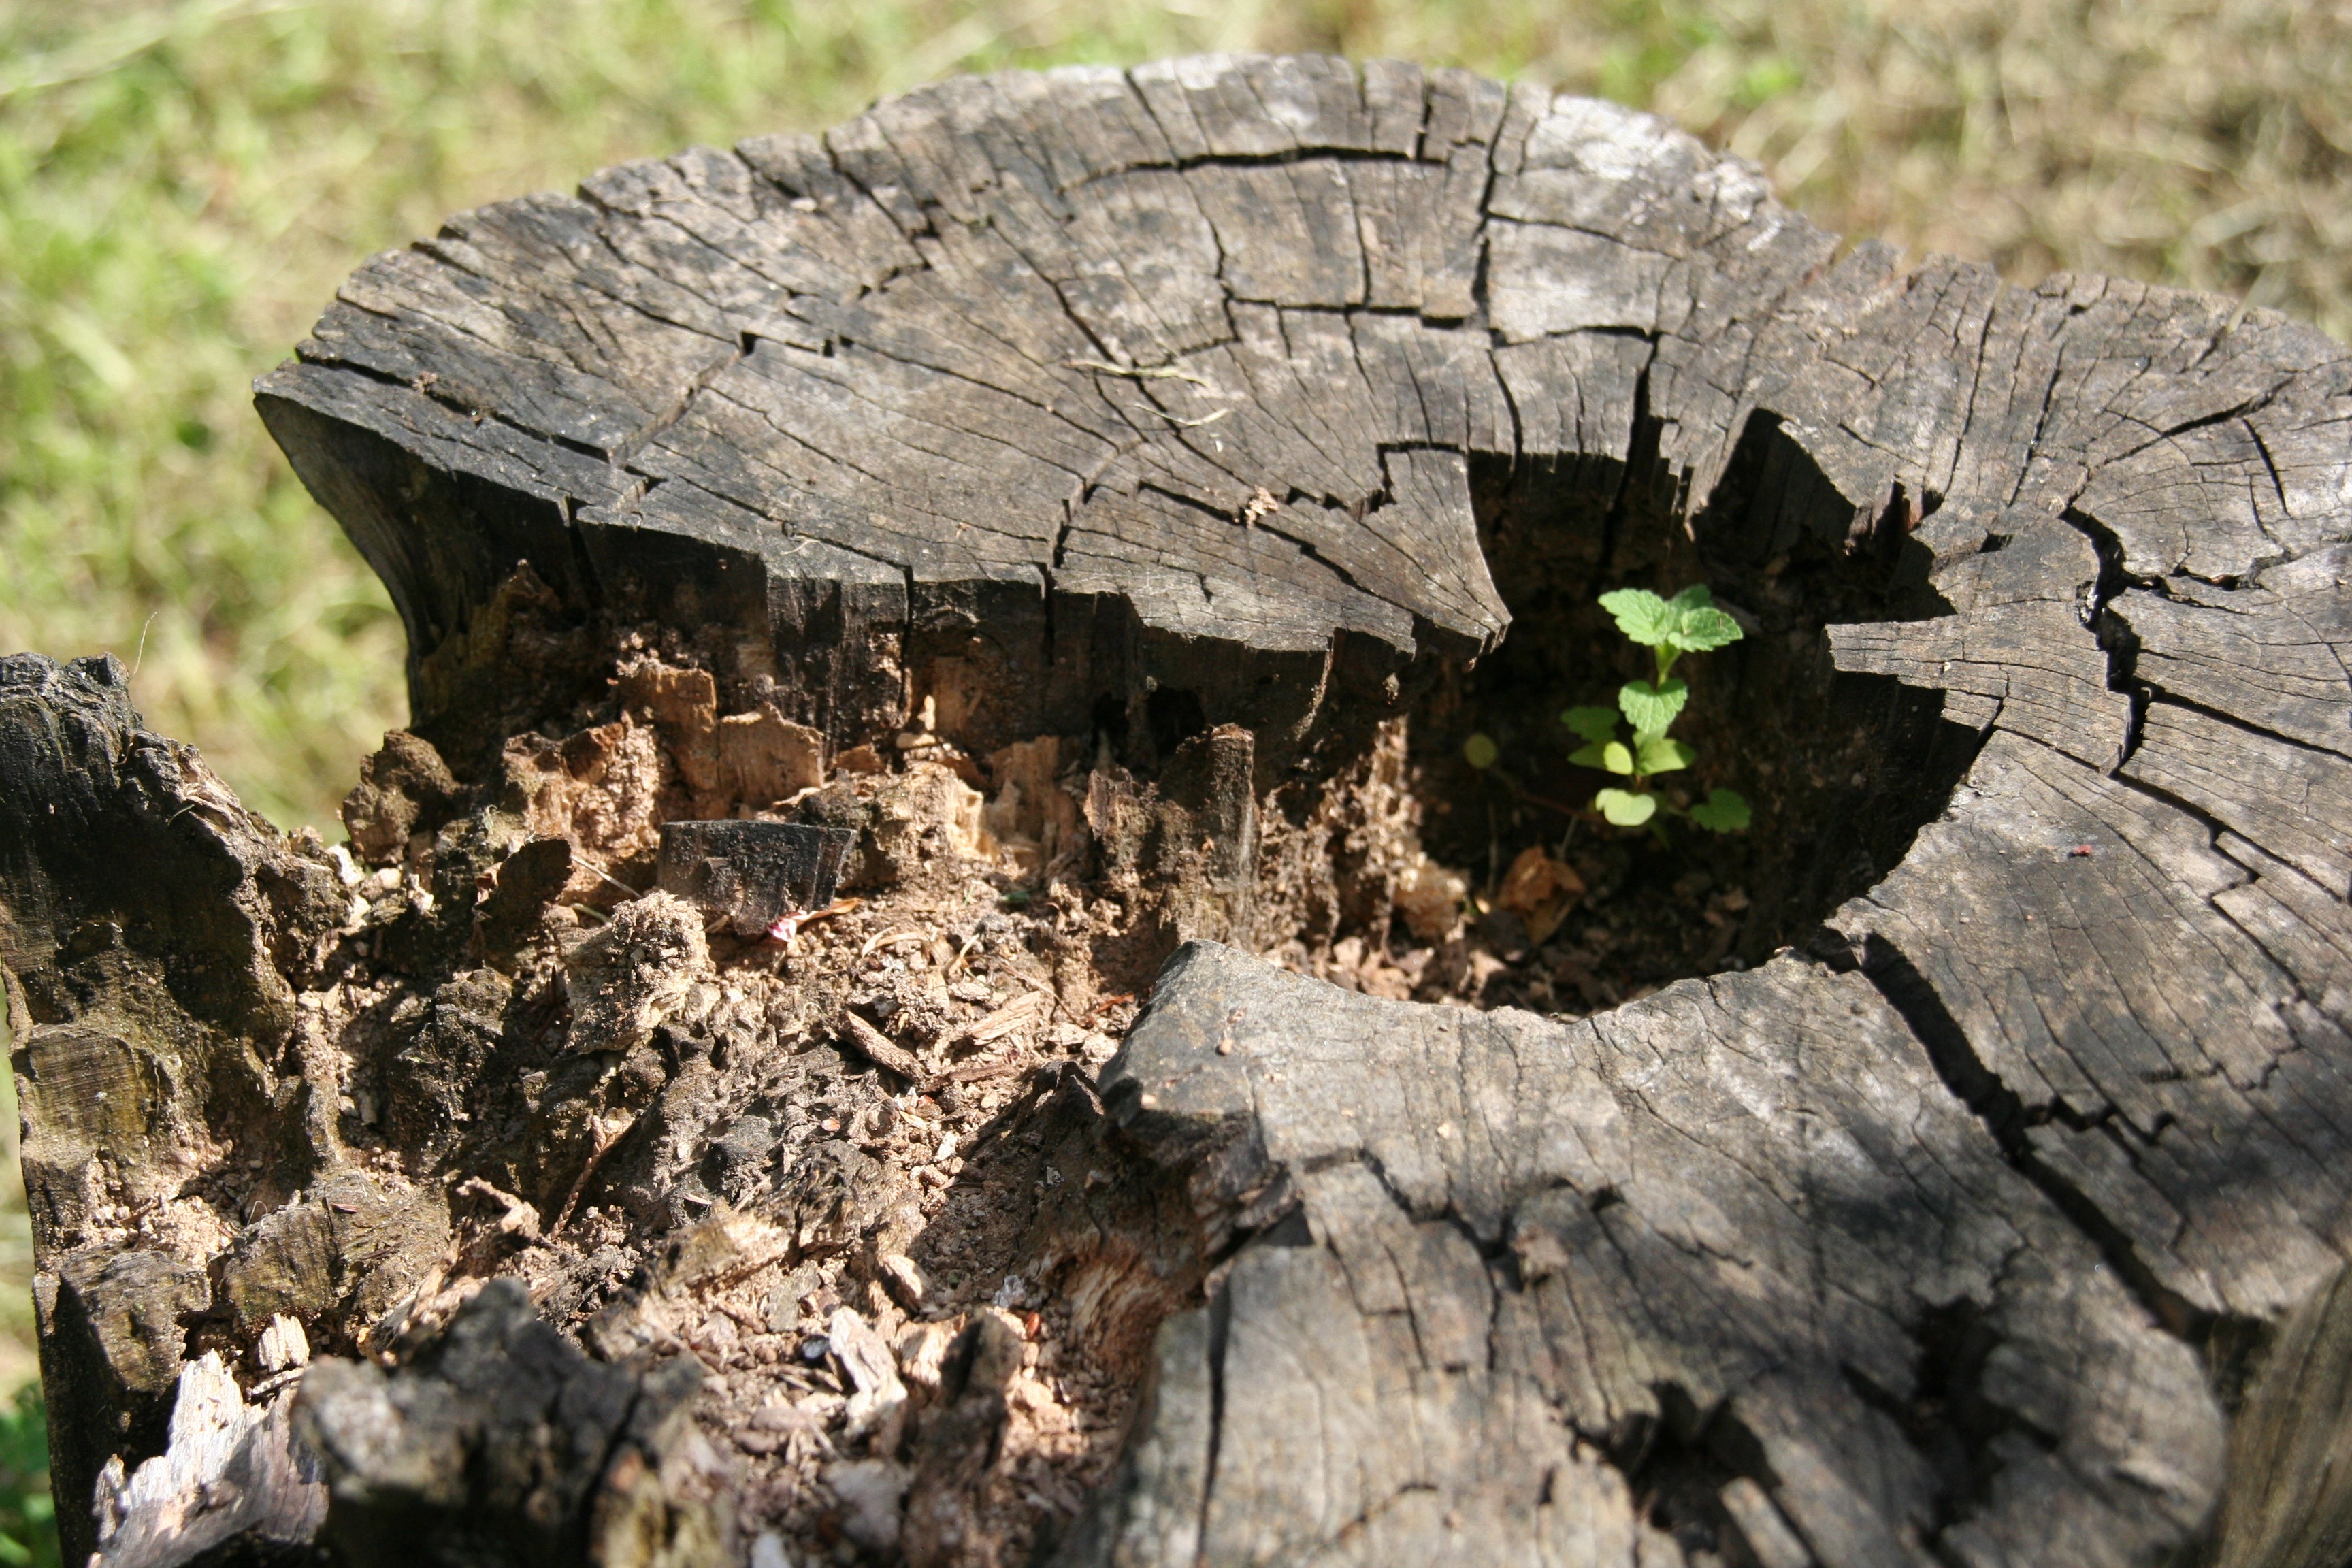
tree, nature, plant, wood, leaf, flower, trunk, soil, destroyed, geology, tree stump, konary, distorted stock, woody plant